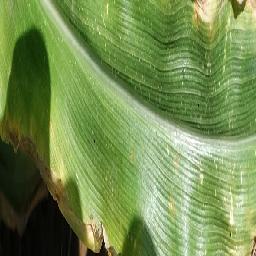
Label: Corn_(Maize)___Healthy